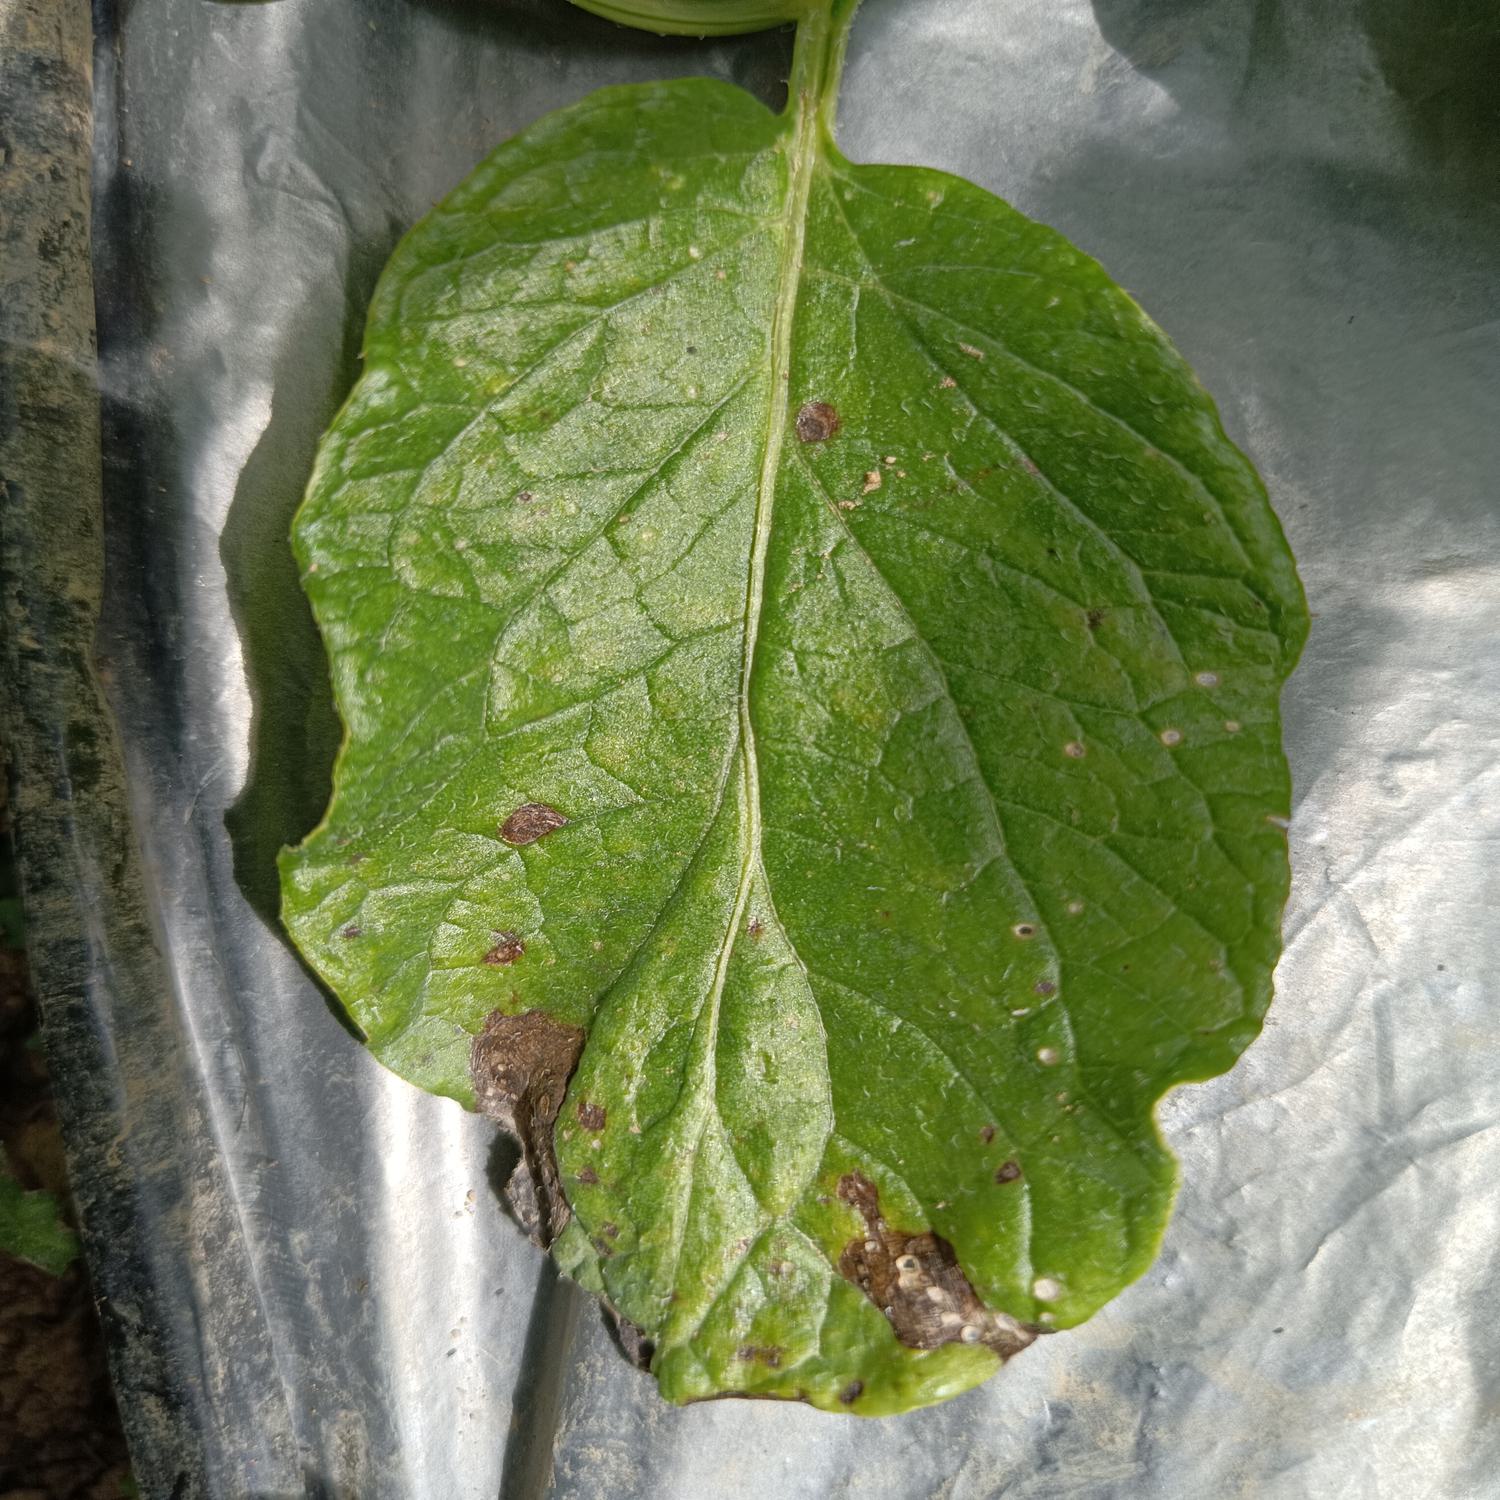
Label: Fungi